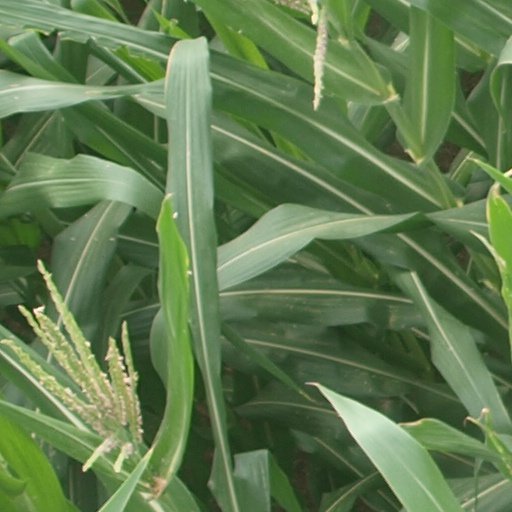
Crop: maize; corn